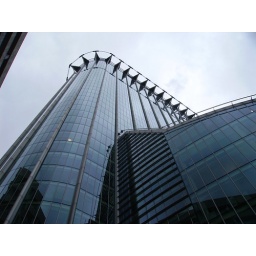
One of the tall office buildings near Moorgate station in London.